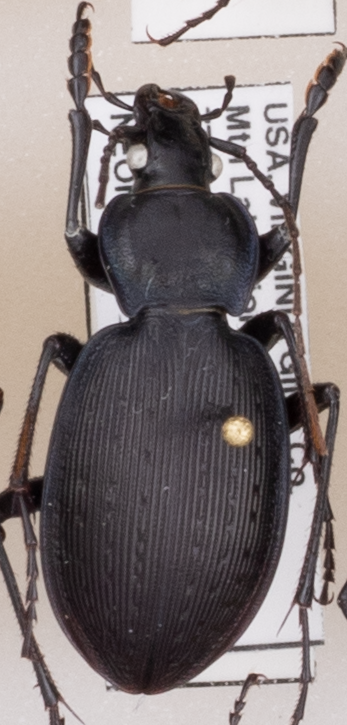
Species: Carabus goryi
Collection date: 2018-06-05
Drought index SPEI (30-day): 0.552
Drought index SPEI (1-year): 0.47
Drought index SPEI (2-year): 0.63